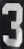
Number: 3